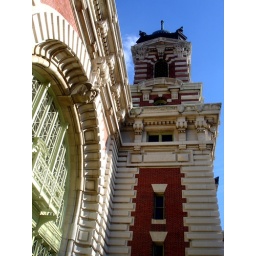
Architecture against blue sky